Death Rides the Plains

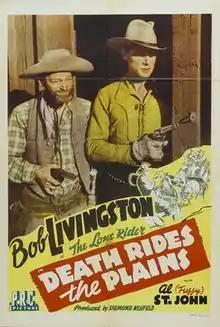
Theatrical release poster

Death Rides the Plains is a 1943 American Western film directed by Sam Newfield and written by Joseph O'Donnell. The film stars Robert Livingston as the Lone Rider and Al St. John as his sidekick "Fuzzy Jones", with Patti McCarty, Ray Bennett, I. Stanford Jolley and George Chesebro. The film was released on May 7, 1943, by Producers Releasing Corporation.